The Broken Land

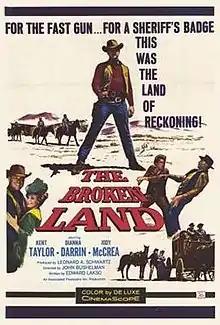
Theatrical release poster

The Broken Land is a 1962 CinemaScope DeLuxe Western film directed by John A. Bushelman, and starring Kent Taylor, Diana Darrin and Jack Nicholson.